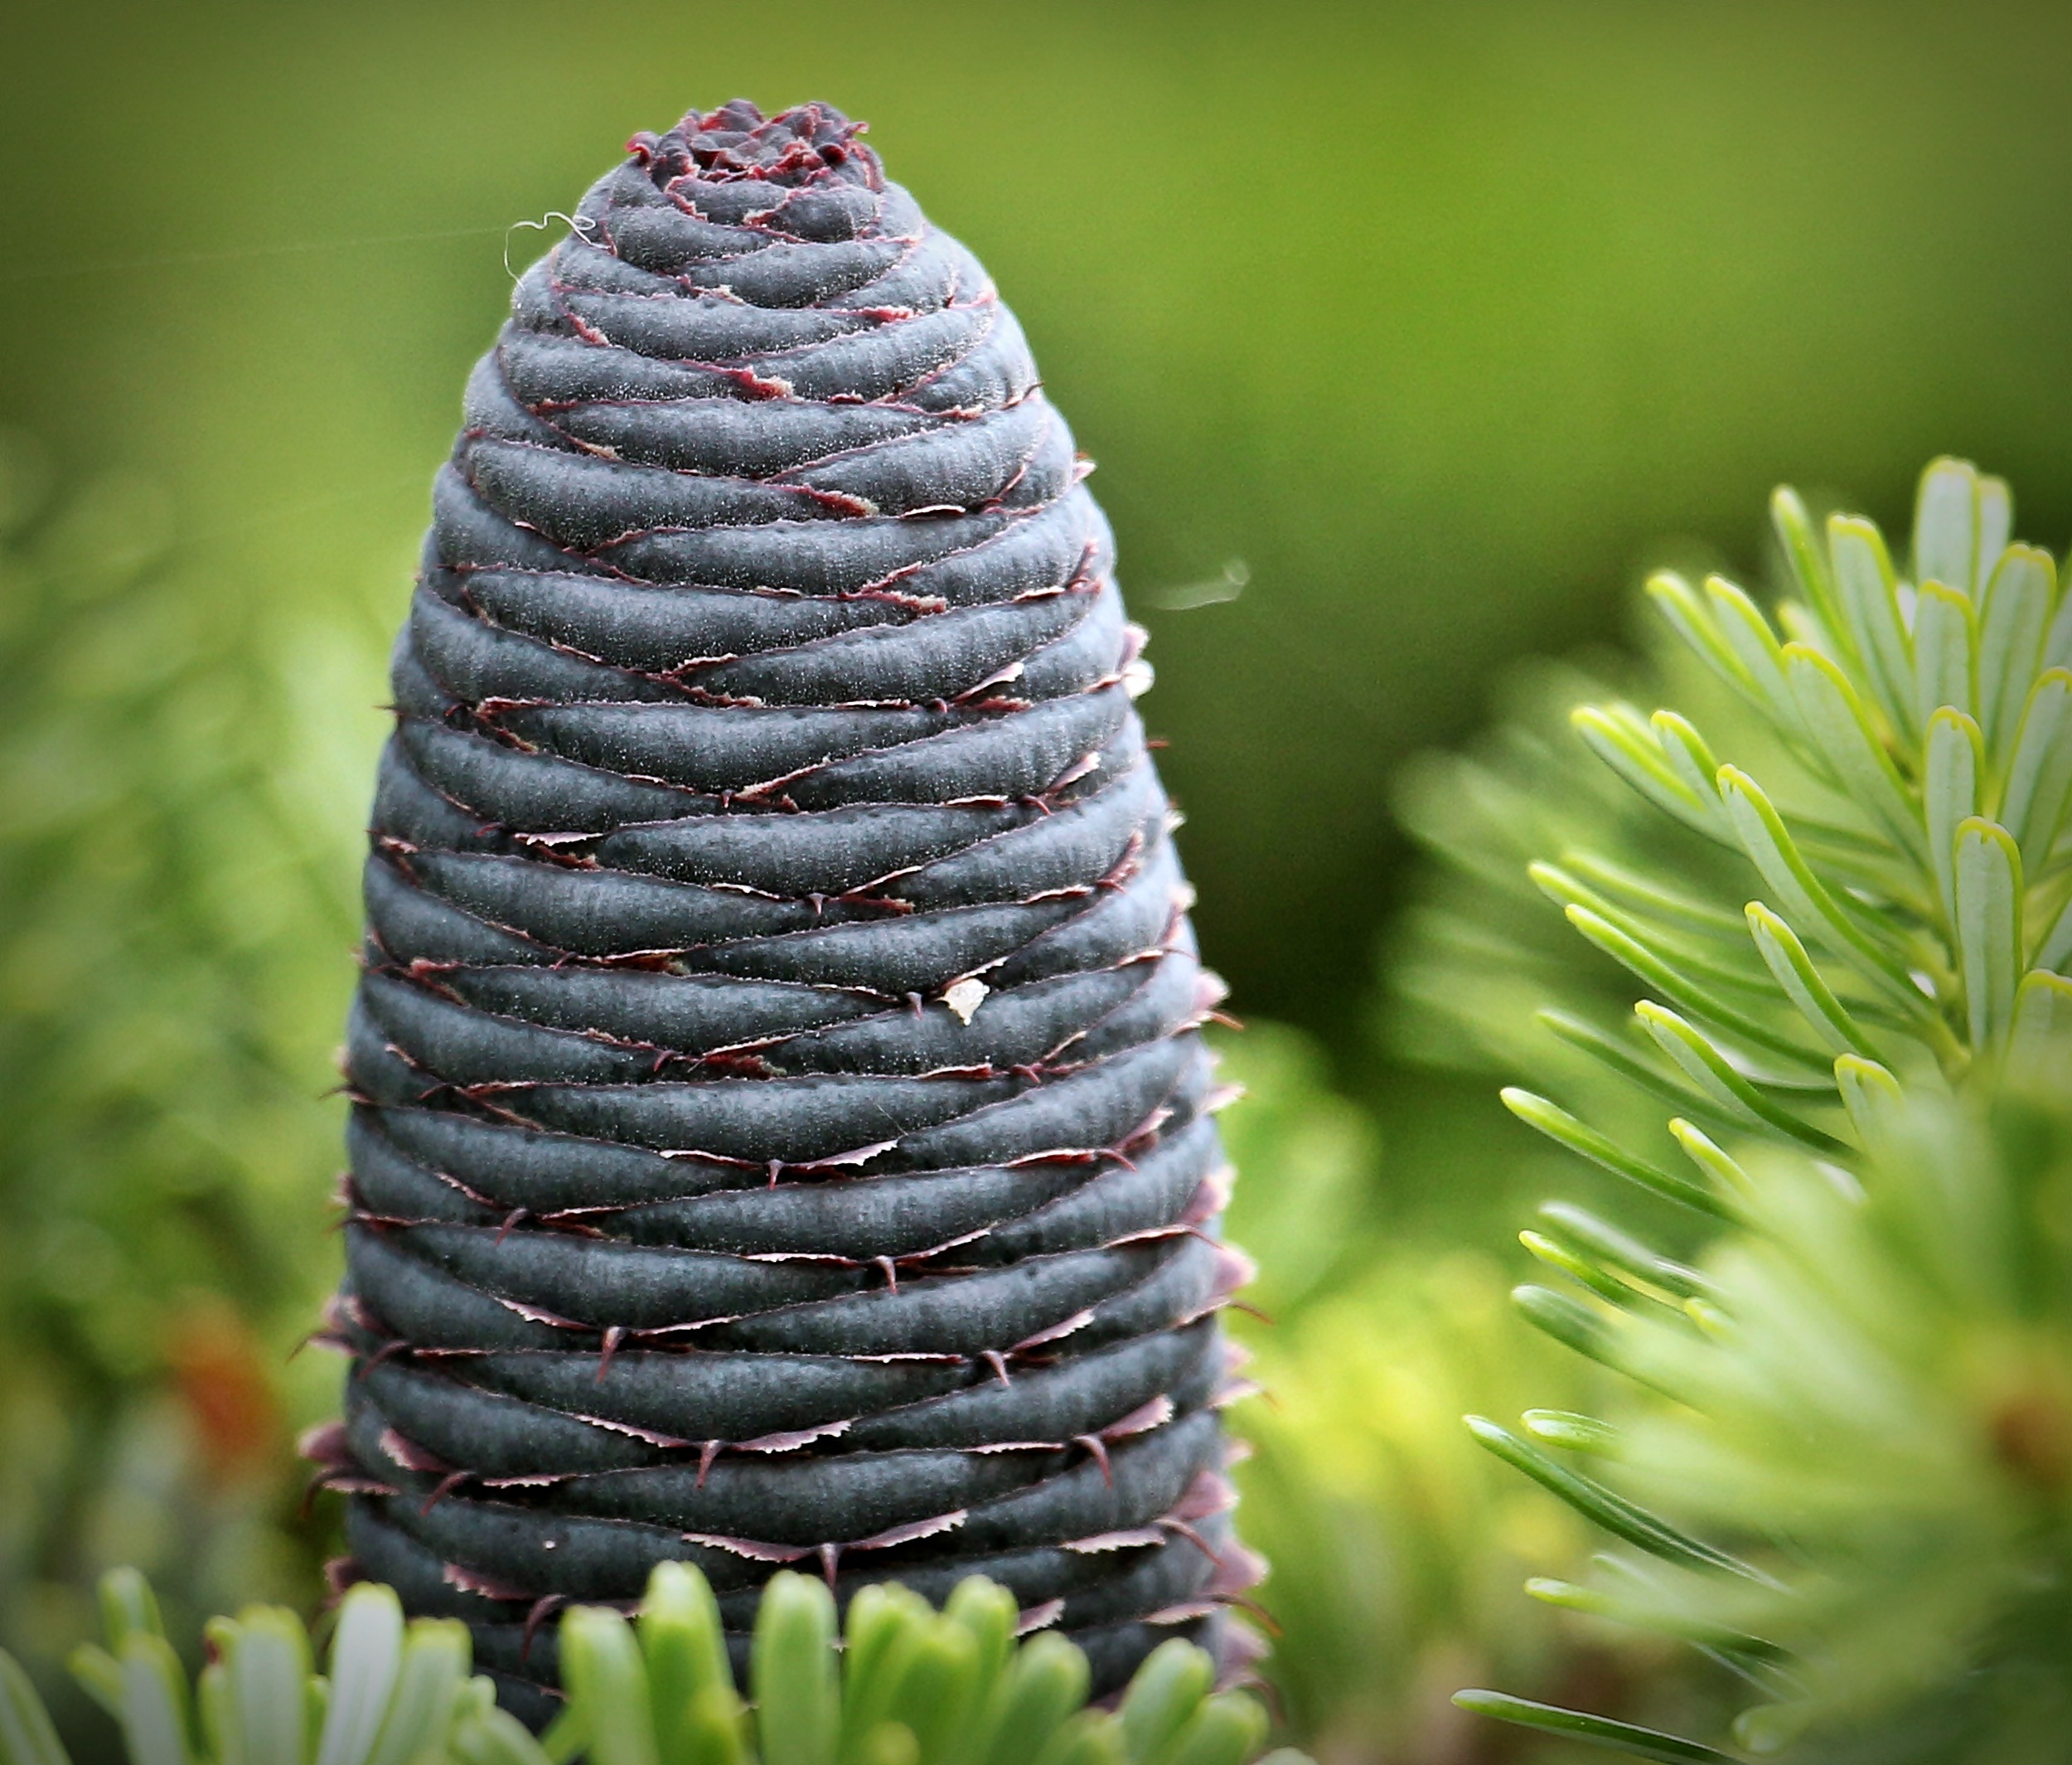
tree, nature, grass, branch, plant, leaf, flower, green, botany, blue, fir, close, flora, christmas tree, fauna, conifer, close up, tap, spruce, needles, larch, pine cones, macro photography, needle branch, tannenzweig, pine family, blue tap, needle green, plant stem, woody plant, land plant, conifer cone